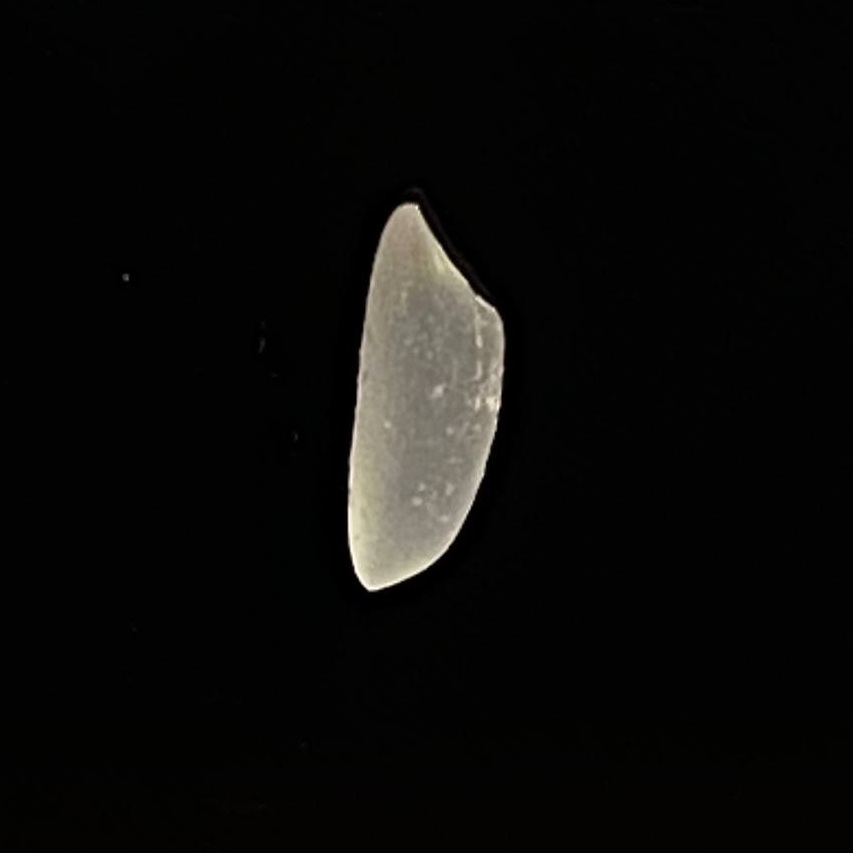
Rice variety: Katarivog